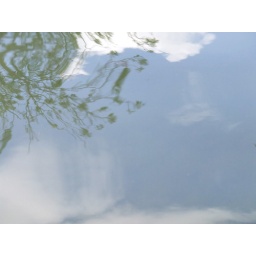
willow tree in water